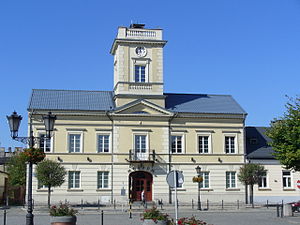
Kutno
Kutno er en by og gmina i powiaten Kutno i Województwo łódzkie i det sentrale Polen. Den ligger ved floden Ochnia og fik byrettigheder før 1432.